Helen Tibbo

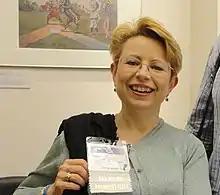
President elect of the Society of American Archivists

Helen Ruth Tibbo (born 1955) is an American archivist, professor and author writing about digital preservation in the archival profession. At the University of North Carolina, she created and directed the first American master's degree on digital curation. She is a past President of the Society of American Archivists